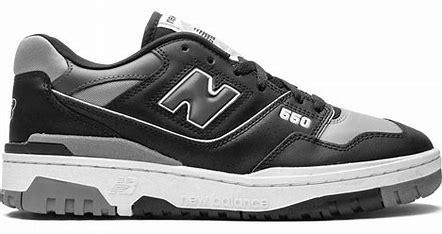
Brand: New
Model: Balance New Balance 550